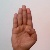
The image shows a hand gesture representing the letter 'B' in Indian Sign Language.